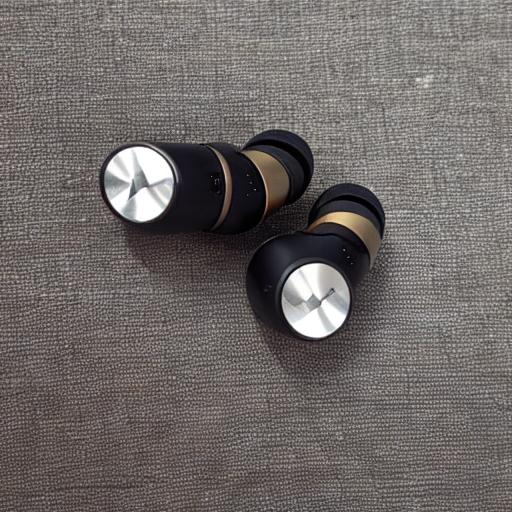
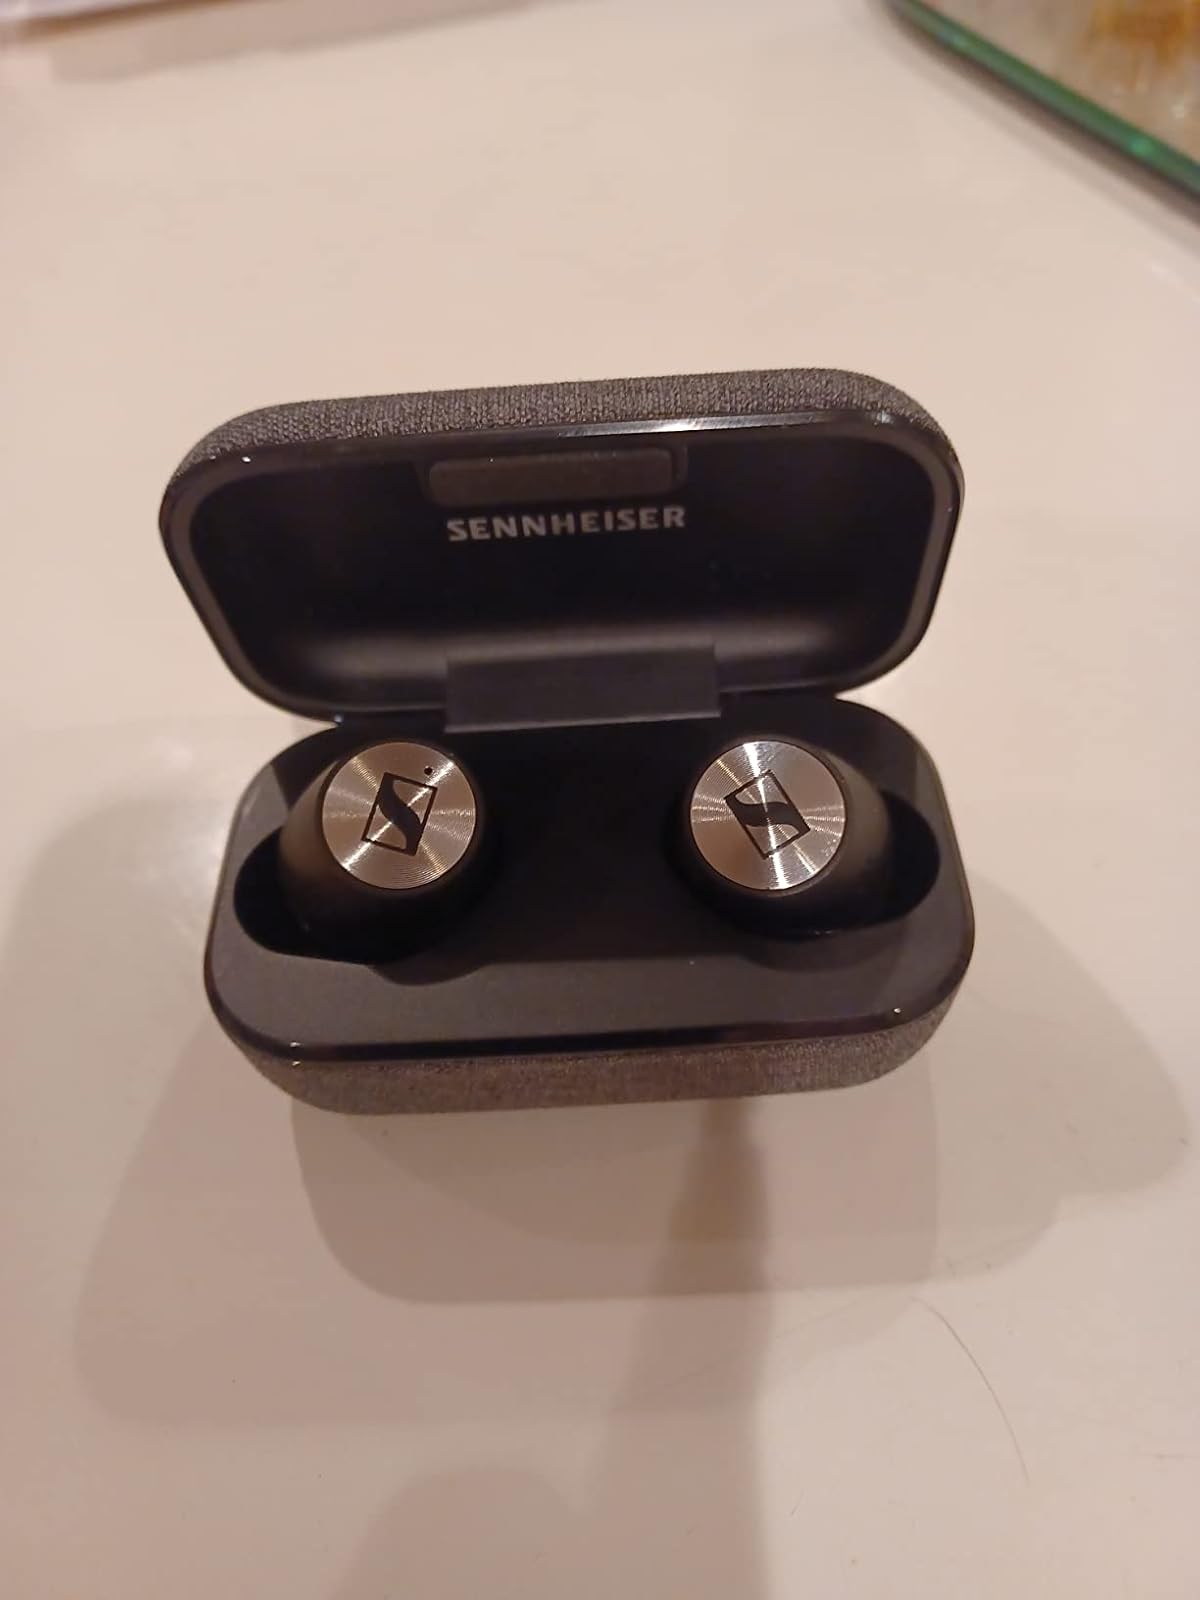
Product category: earbuds
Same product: no